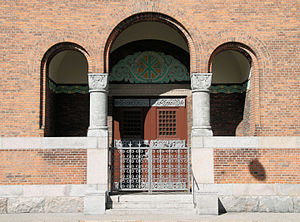
Mariendals Kirke / Kirkebygningen
Mariendals Kirke ligger på Nitivej i Frederiksberg Kommune.